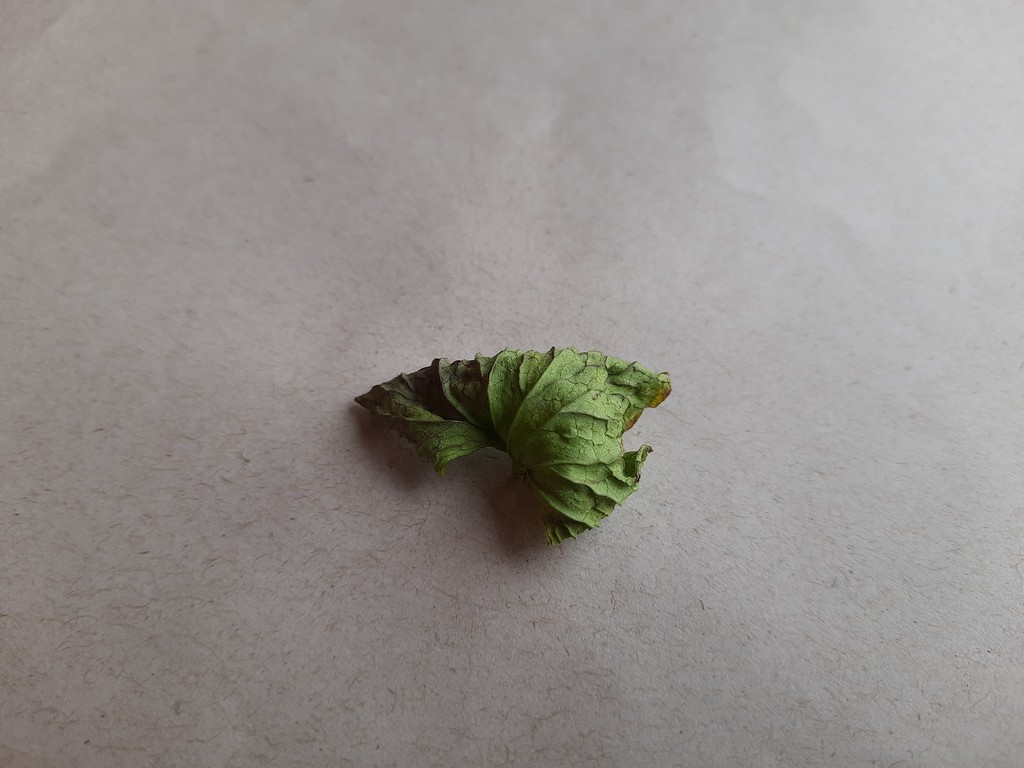
Label: Dried